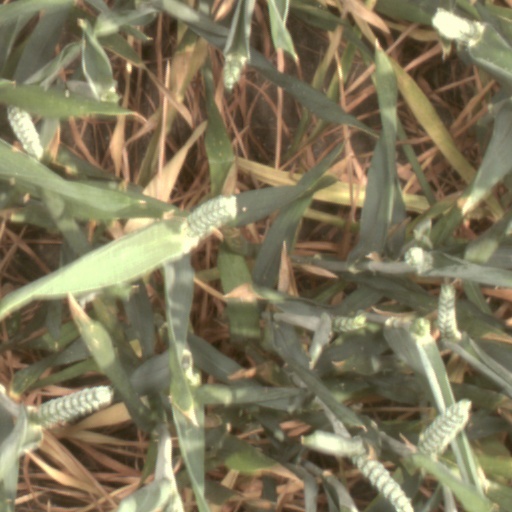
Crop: wheat